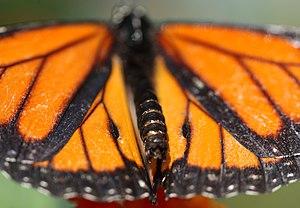
Androconia d'un monarque (Danaus plexippus). Photographié dans les serres du Jardin botanique de Montréal. Français
L’anatomie des lépidoptères décrit la morphologie des structures externes et internes chez les papillons et les principales propriétés de ces structures. L'anatomie des imagos présente de nombreux points communs avec les insectes : corps divisé en trois tagmes, tête, thorax et abdomen. Leur tête possède deux gros yeux composés, une trompe qui tient lieu de bouche et des antennes qui ornent leur partie supérieure. Trois paires de pattes ainsi que deux paires d'ailes longent le thorax. L'abdomen est le corps du papillon à proprement parler, siège des organes vitaux. Les nervures des ailes ainsi que leur couleur sont usuellement utilisées afin de déterminer la taxonomie de l'animal. Cependant, certaines espèces nécessitent l'examen des parties génitales ou de tests chimiques.